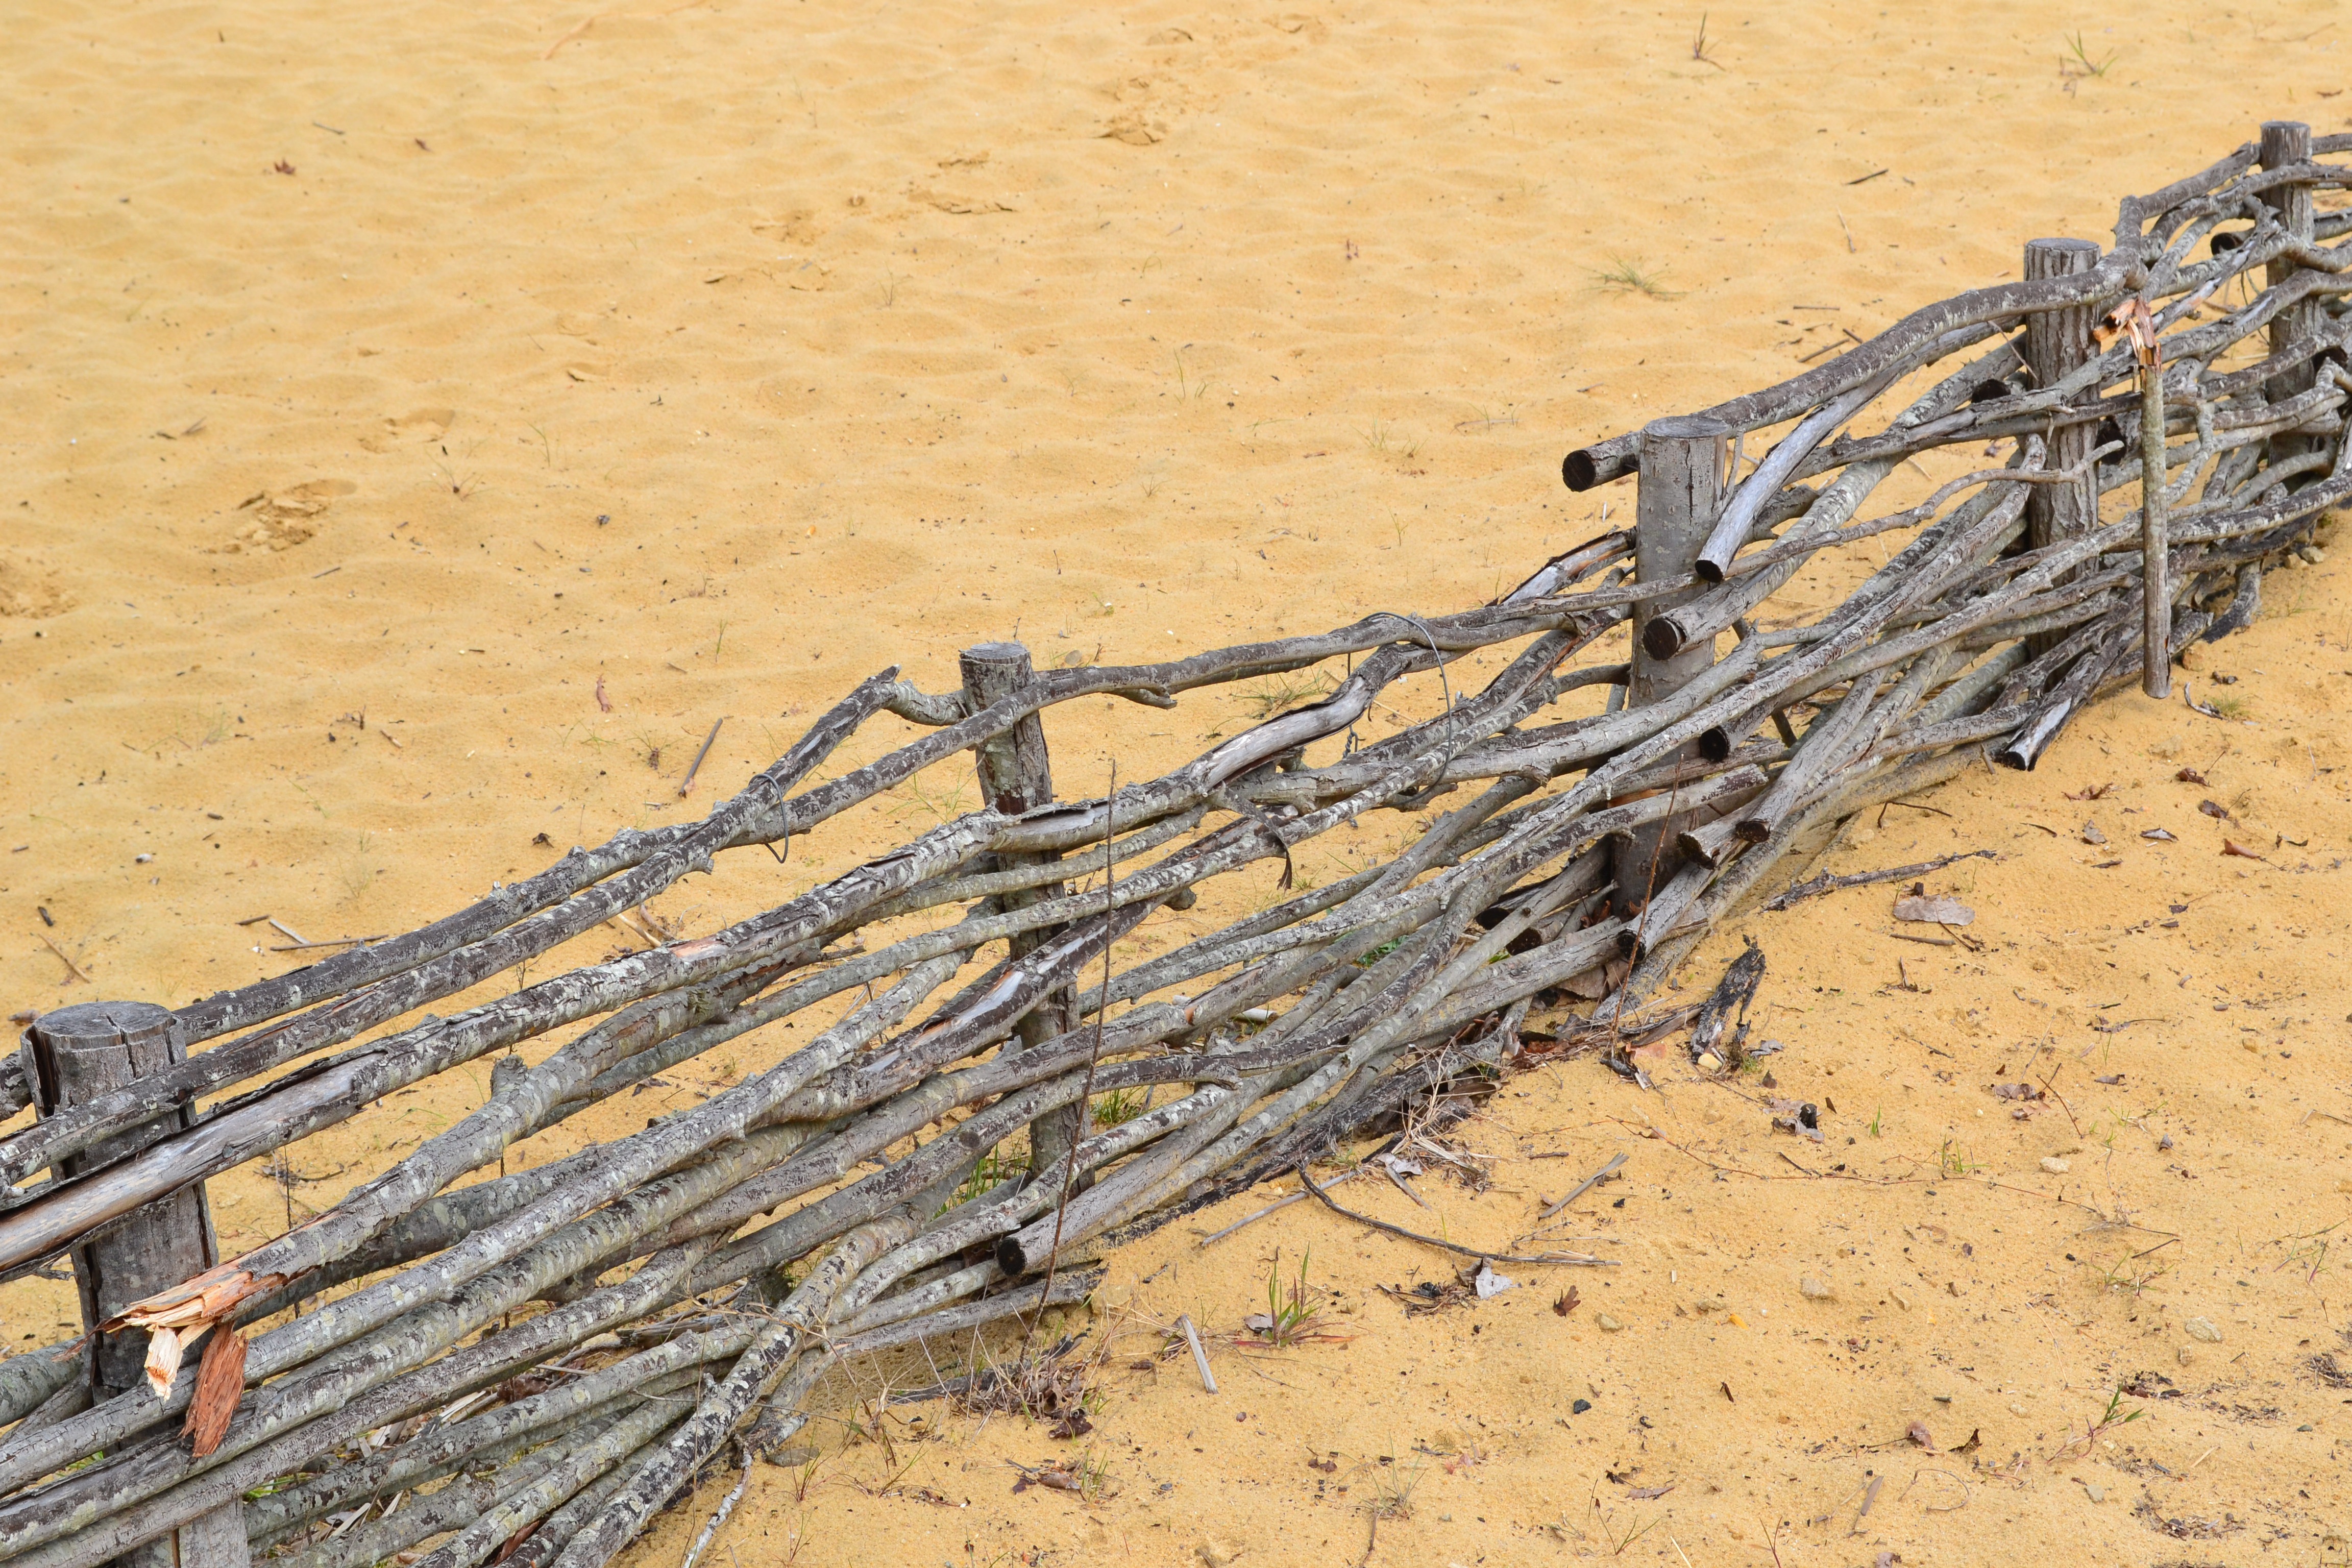
beach, sand, branch, fence, wood, soil, agriculture, geology, sandy beach, closing, palisade